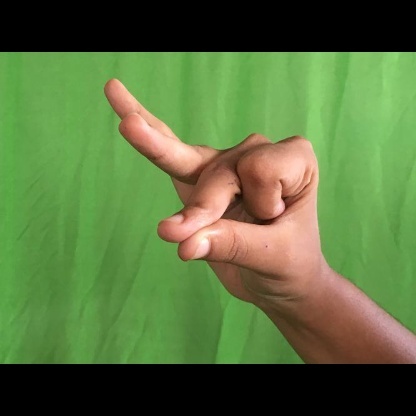
Mudra: Bramaram